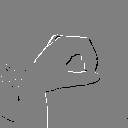
ASL letter: o